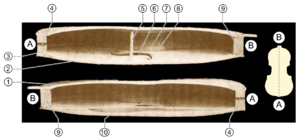
Vue en coupe de la caisse de résonance d'un violon non verni. Fond. Table. Tasseau avant. Trou du bouton. Âme. Ouïe. Éclisse. Coin. Tasseau arrière. Barre d'harmonie.
Dans un instrument à cordes, l'âme est une pièce d'épicéa placée à l'intérieur de la caisse de résonance, maintenue verticalement entre le fond et la table. Ce maintien a lieu sans collage, par la pression qu'exerce la table, elle-même due à la tension des cordes. L'âme est située à quelques millimètres du pied droit du chevalet, entre celui-ci et le cordier. Elle n'est pas exactement cylindrique, mais légèrement conique.